Niescier Sakałoŭski

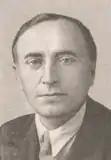
Sakałoŭski

Nieścier Sakałoŭski (9 November 1902 – 13 November 1950), or Nestor Sokolovsky, was a Soviet composer.